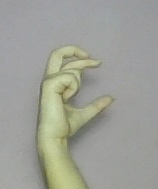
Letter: thal